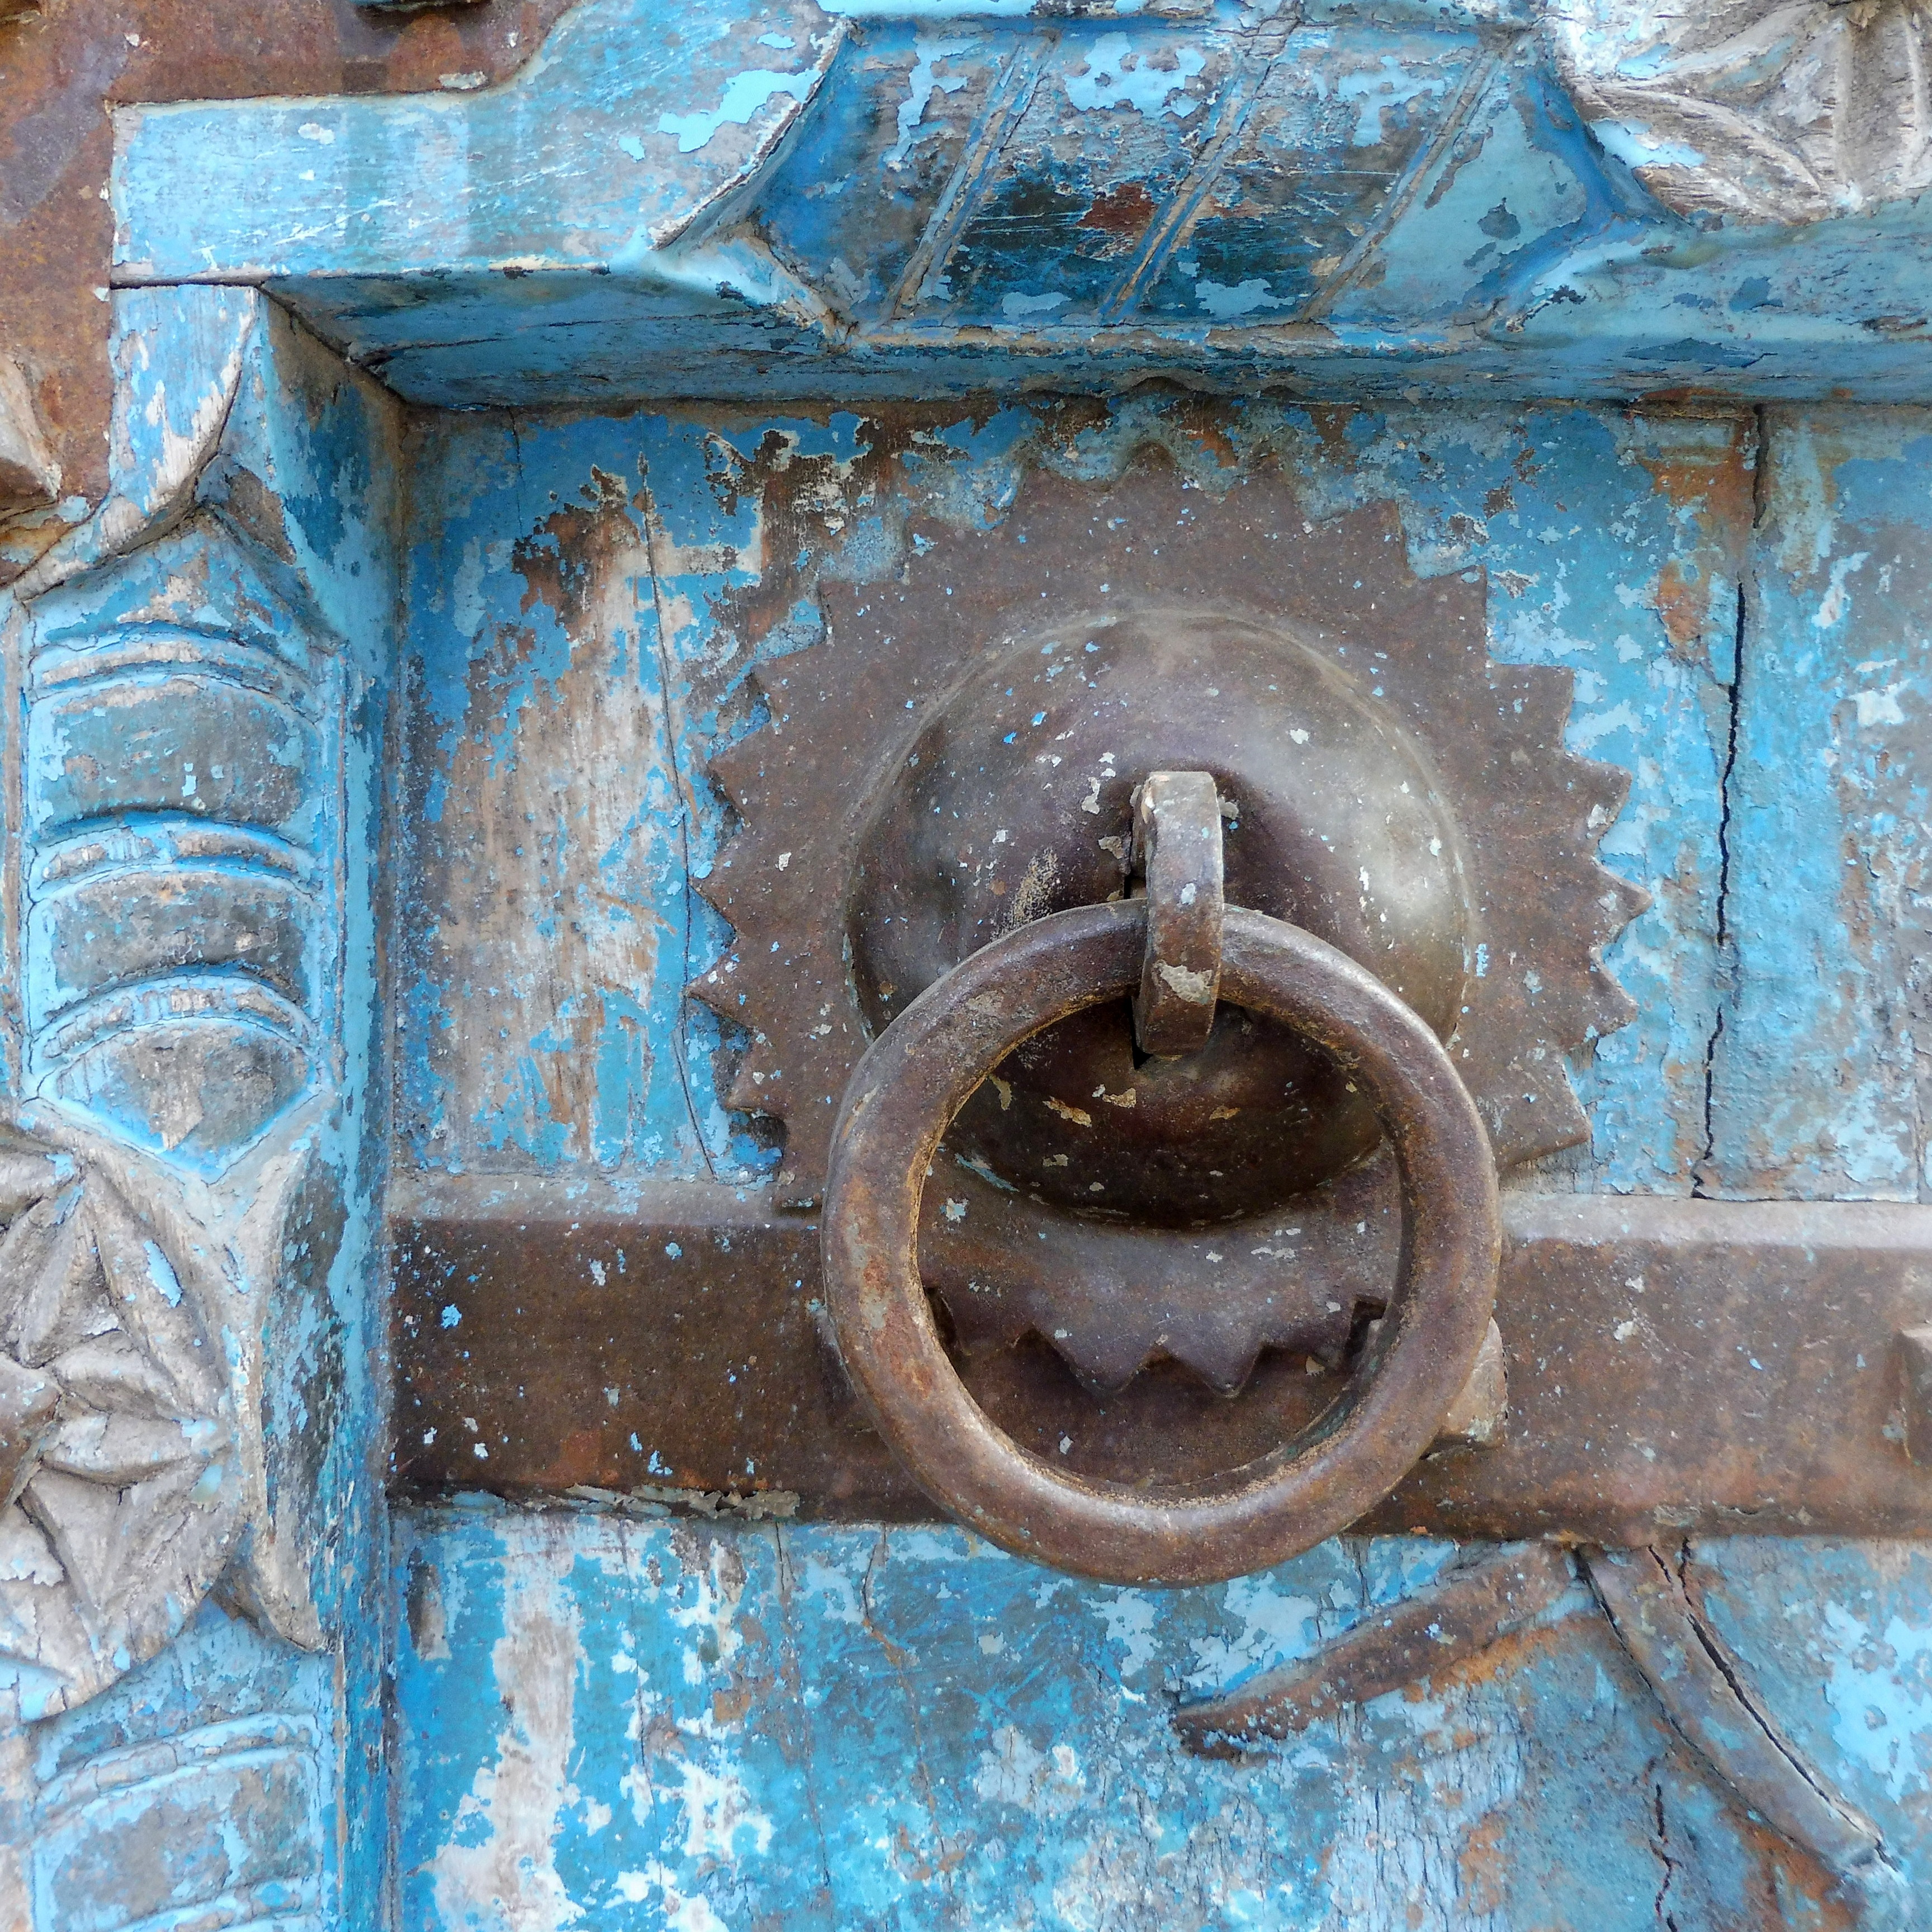
wheel, travel, rust, blue, door, material, art, iron, india, carving, rajasthan